Baber Shumsher Jung Bahadur Rana

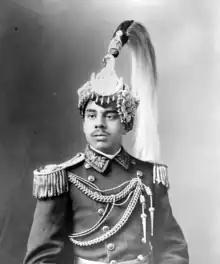
Baber Shumsher Jung Bahadur Rana in the 1910s

Sir Baber Shumsher Jung Bahadur Rana (27 January 1888 – 12 May 1960) was a member of the Rana dynasty who served as the Minister of Defence of Nepal in 1951. A prominent member of the Rana oligarchy, he fought valiantly in the First World War. He was the second son of Maharaja Sir Chandra Shamsher Jang Bahadur Rana and Bada Maharani Chandra Loka Bhakta Lakshmi Devi. He was the younger brother of Maharaja Sir Mohan Shamsher Jang Bahadur Rana and older brother of Field Marshal Sir Kaiser Shamsher Jang Bahadur Rana.